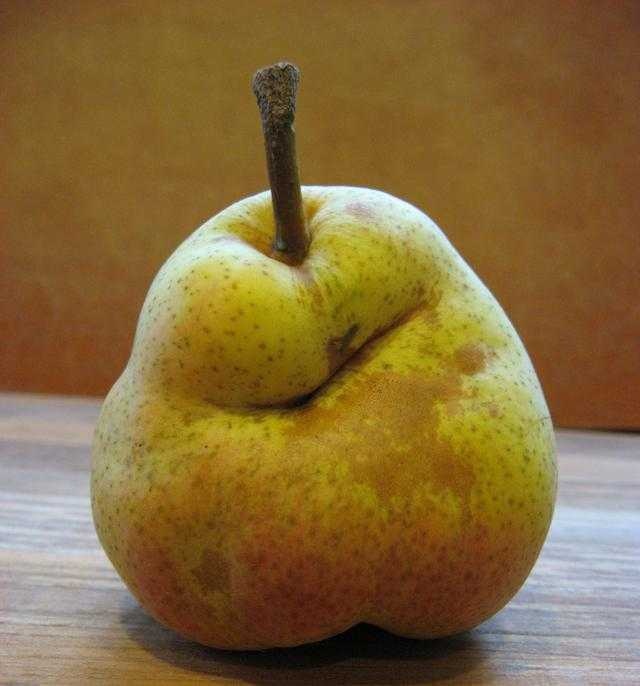
Label: Pear